28th Naval Aviation Squadron

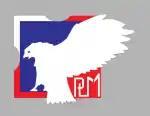

28th Naval Aviation Squadron ("28 Pucka Eskadra Lotnicza") was the Polish Navy's air wing supporting naval operations. The unit was stationed in Gdynia-Babie Doły military airport. The unit operated various utility helicopters, mostly in Search and Rescue variants.